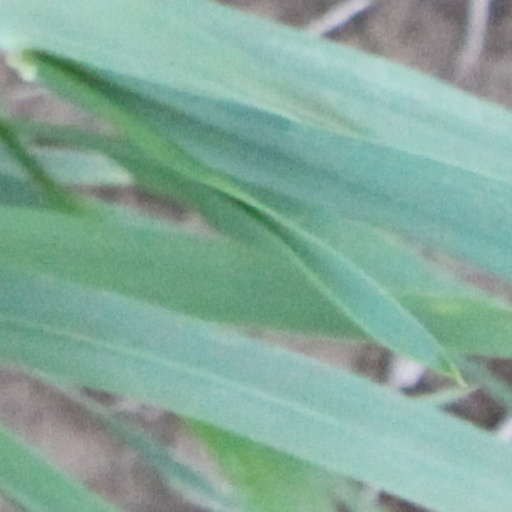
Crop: wheat